List of edible seeds

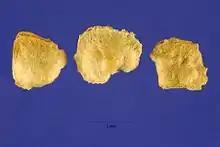
Seeds of Atriplex nummularia, Australia

Although some beans can be consumed raw, some need to be heated before consumption. In certain cultures, beans that require heating are initially prepared as a seed cake. Beans that need heating include: